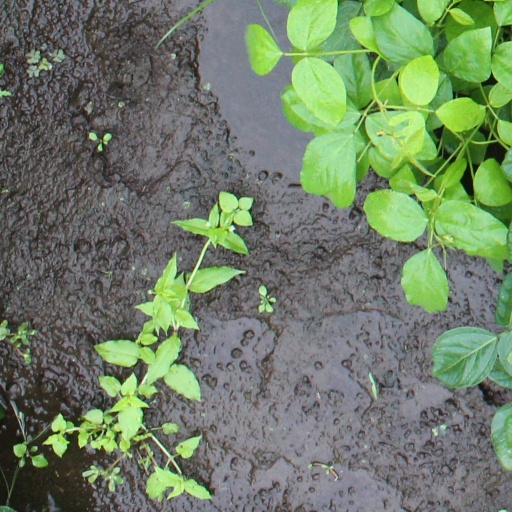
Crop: soybean